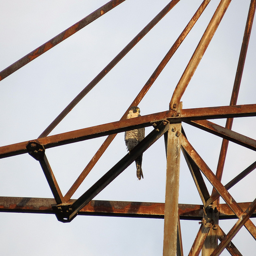
a close up ofa bird on a tall metal structure
A bird perched on top of a roof made out of wooden boards.
A brown and yellow bird on a metal structure next to skyline.
Bird of prey sitting alone in open air metal rafters.
A solitary bird resting on a rusted metal structure.